Governor of Indiana

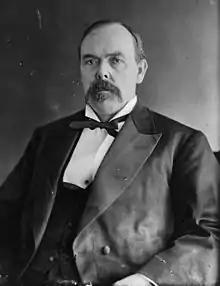
Governor of Indiana during the American Civil War, Oliver P. Morton

Among his other powers, the governor can call out the state defense force (the Indiana Guard Reserve) or the Indiana National Guard in times of emergency or disaster. The governor is also charged with the enforcement of all the state's laws and the Indiana Code through the Indiana State Police. The governor also has the ability to grant a pardon or commutation of sentence of any person convicted of a crime in the state, except in cases of treason or impeachment.